Evan Hunziker

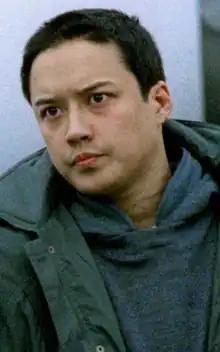

Evan Carl Hunziker (June 2, 1970 – December 18, 1996) was the first American civilian to be arrested by North Korea on espionage charges since the end of the Korean War. On August 24, 1996, Hunziker was taken into custody by North Korean police after swimming into the country across the Yalu River from the People's Republic of China. Hunziker spent three months in North Korean custody before being released and returned to the United States thanks to the negotiation efforts of then-New Mexico congressman Bill Richardson. However, less than a month after his return, Hunziker killed himself.